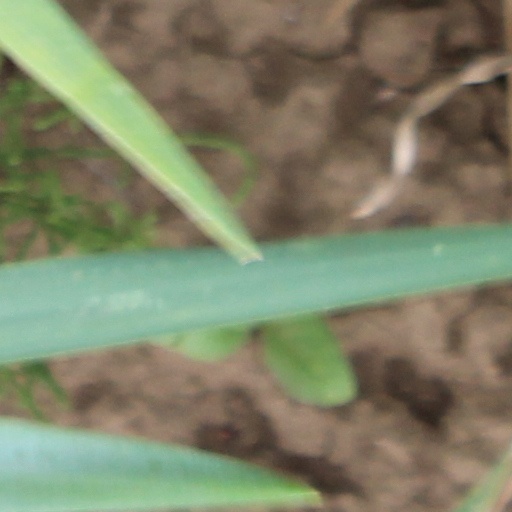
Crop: wheat